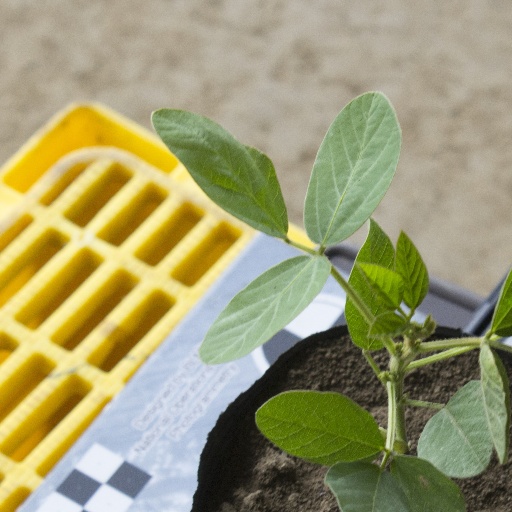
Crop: soybean